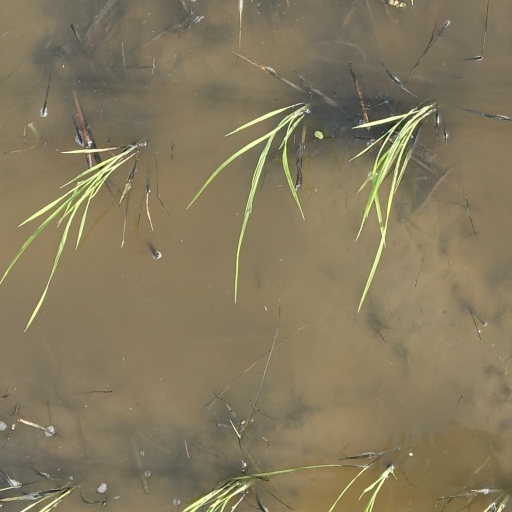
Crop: rice